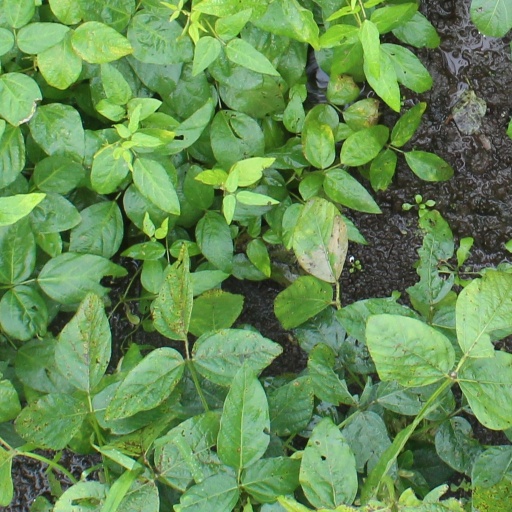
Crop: soybean